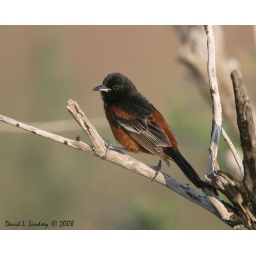
Boat house road near Sabine Texas. 2008